Kid Pix

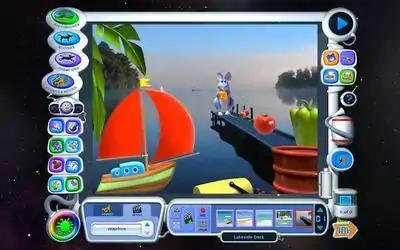

The canvas occupies most of the available screen face, and the entire canvas is visible at all times. The drawing tools available to the user are placed in a column of buttons down the left edge of the screen. Instead of using menus to access the different options that each tool has, they are displayed in a row of icons along the bottom of the screen. Selecting a new tool presents a new set of options, such as different styles for the "Wacky Brush". The color palette is situated below the list of tools and consists of a collection of colored squares for each of the available colors. Files with the KPX extension can be converted to the more accessible PCX format by renaming the extension.